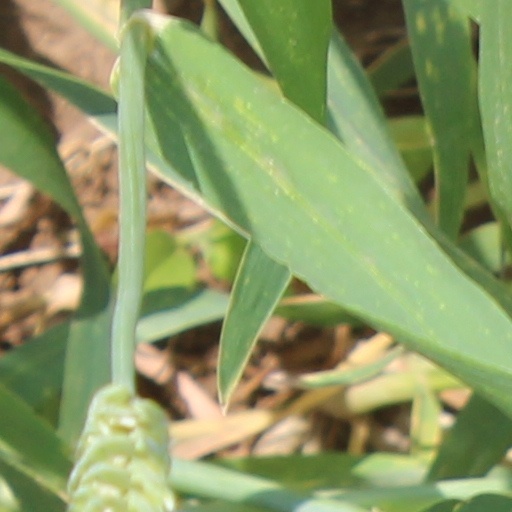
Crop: wheat